Lower Sioux Agency

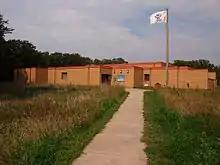
The Lower Sioux Agency Interpretive Center

Self-guided trails take visitors around the site. The 1861 granary is the only surviving structure from the agency. Interpretive signs mark the locations of other features, including the location of the Redwood Ferry crossing the Minnesota River. Period gardens and plots demonstrate differences between traditional Dakota and Euro-American farming.